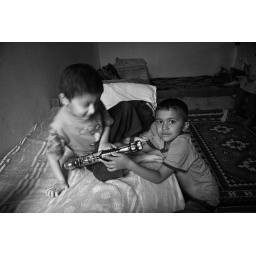
Peter and a local boy fighting over a toy gun at Biplav's home in Gouldhunga.